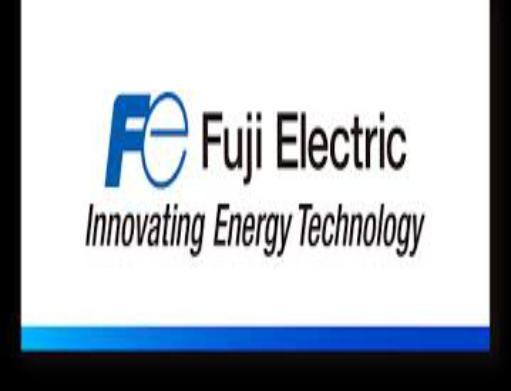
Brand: Fuji Electric
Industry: Electronic